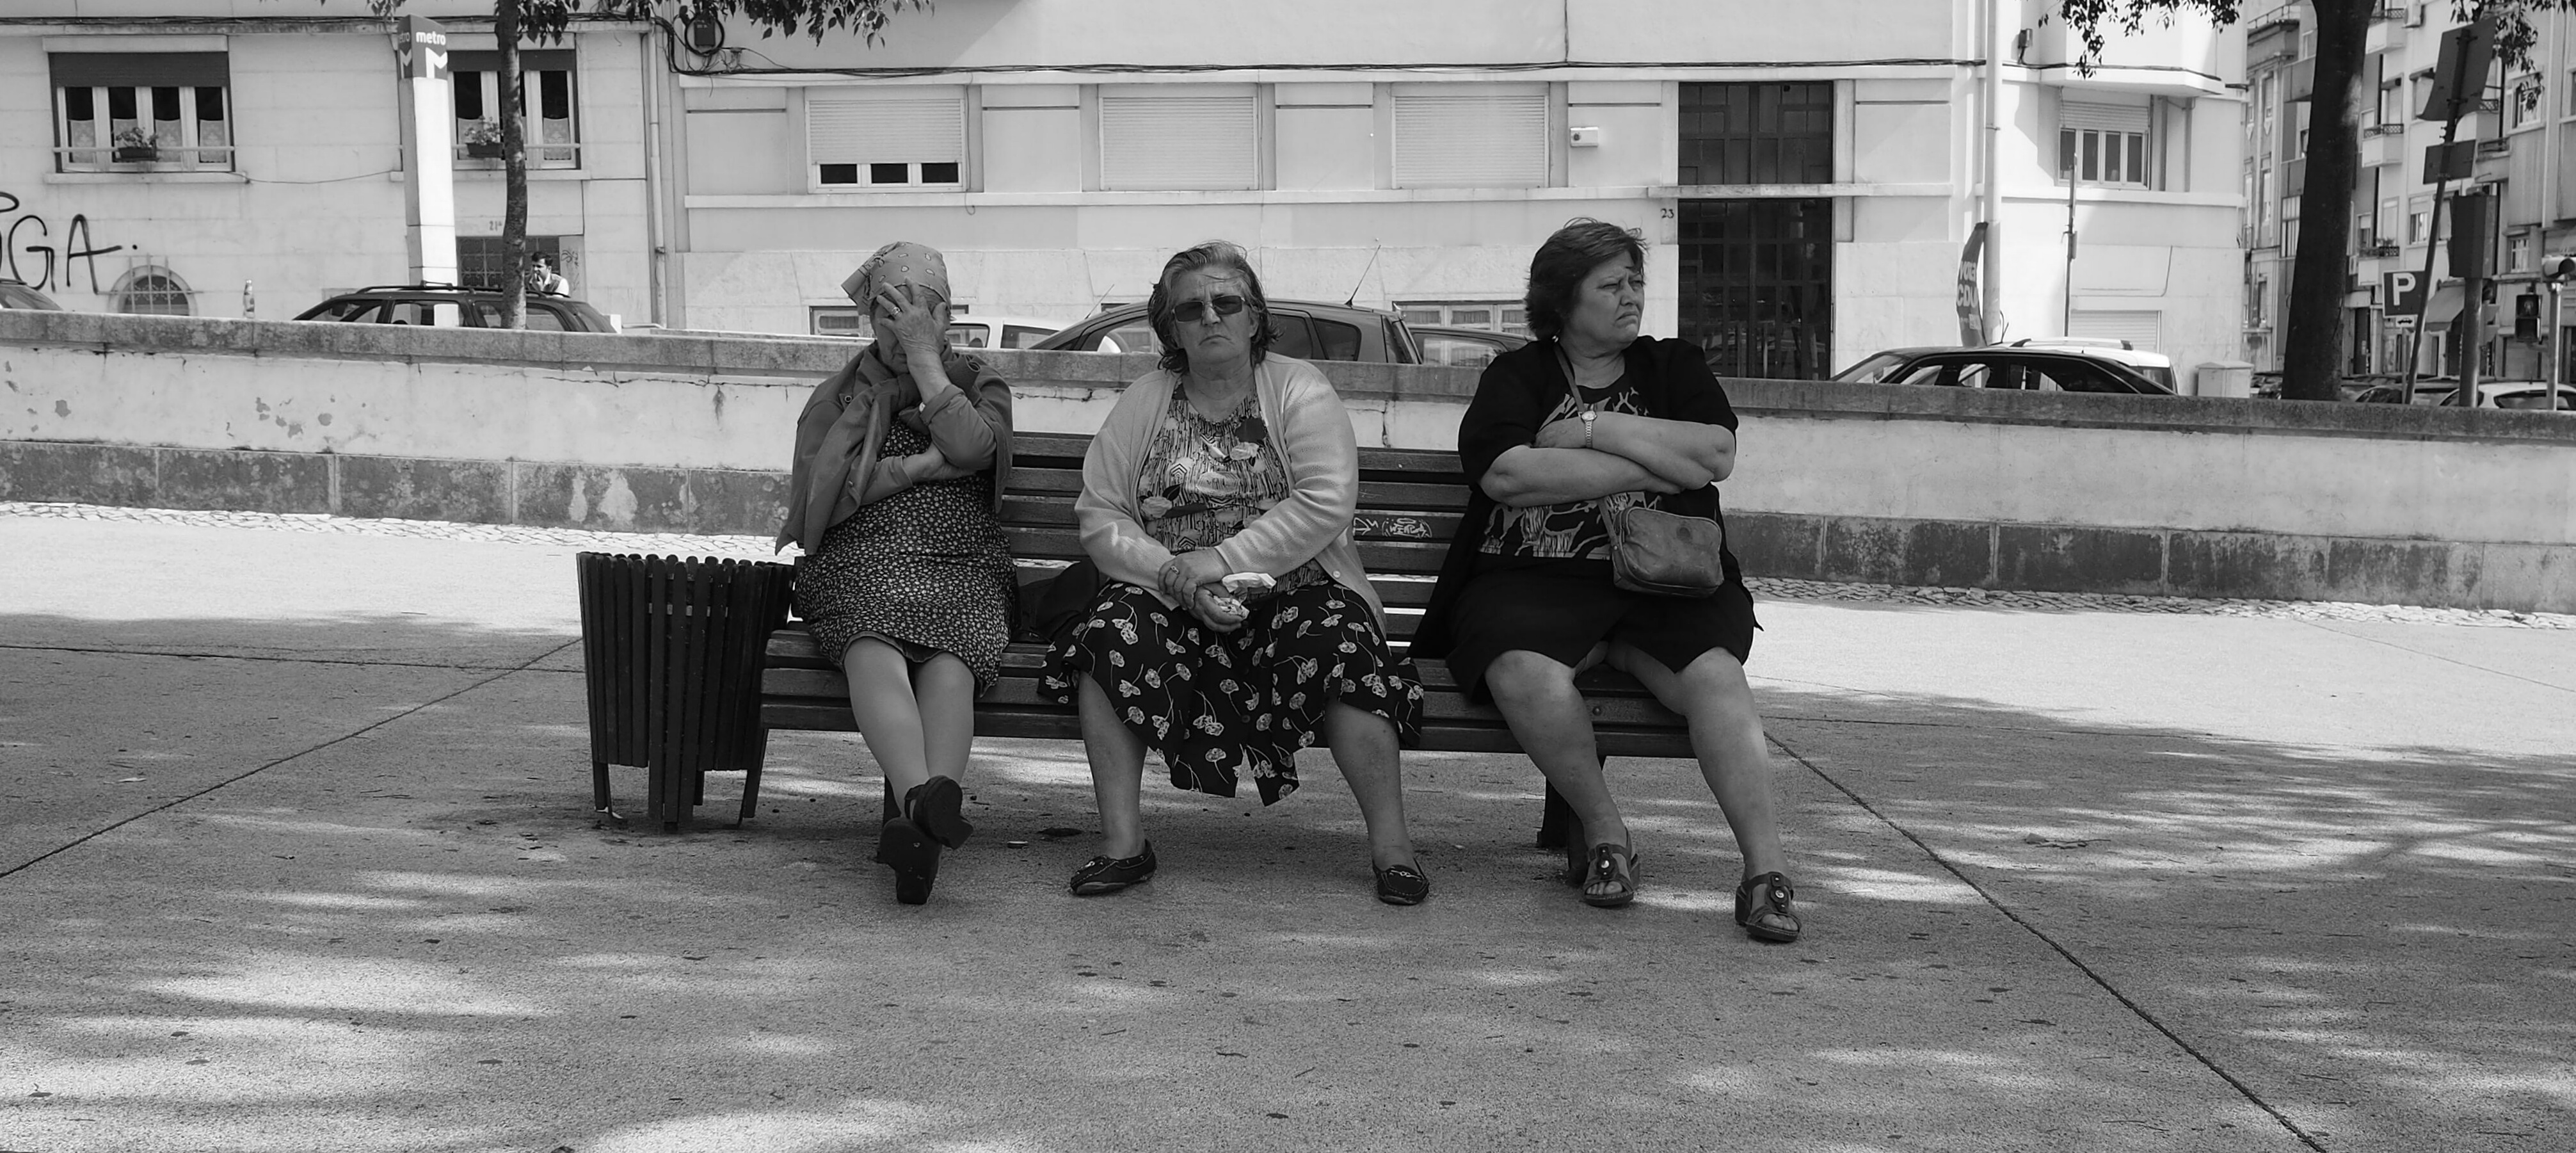
black and white, people, road, white, street, photography, urban, social, portrait, lens, black, monochrome, streetphotography, bw, blackandwhite, blackwhite, candid, moments, infrastructure, eye, public, em5, olympus, photograph, snapshot, portugal, prime, pretoebranco, rua, omd, streetphoto, image, eyed, resting, 18, 17mm, lisboa, lisbon, moment, unposed, souls, pretobranco, sp, portuguese, pb, inpublic, fotografiaderua, streetmoments, lavinha, jo olavinha, monochrome photography, human positions